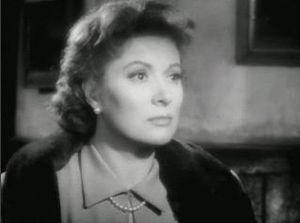
L'Histoire des Miniver est un film américain réalisé par H. C. Potter, sorti en 1950.
Greer Garson, de son vrai nom Eileen Evelyn Garson, est une actrice anglaise née le 29 septembre 1904 à Manor Park, en ce temps dans l'Essex et aujourd'hui dans Newham, Londres et morte le 6 avril 1996 à Dallas au Texas. Elle est surtout restée célèbre pour son rôle de mère et épouse-courage dans Madame Miniver de William Wyler en 1942, qui lui valut l'Oscar de la meilleure actrice.